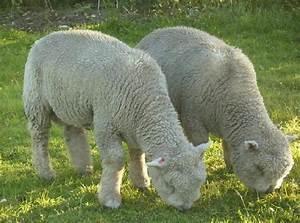
sheep